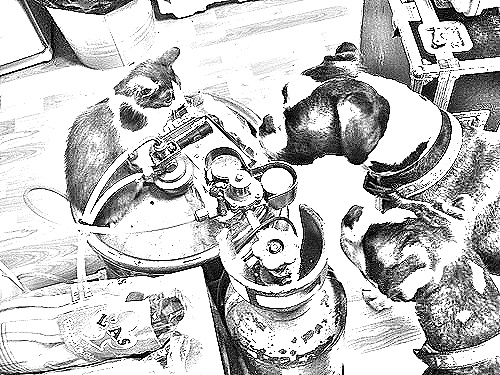
Portrait style: Sketch Portrait